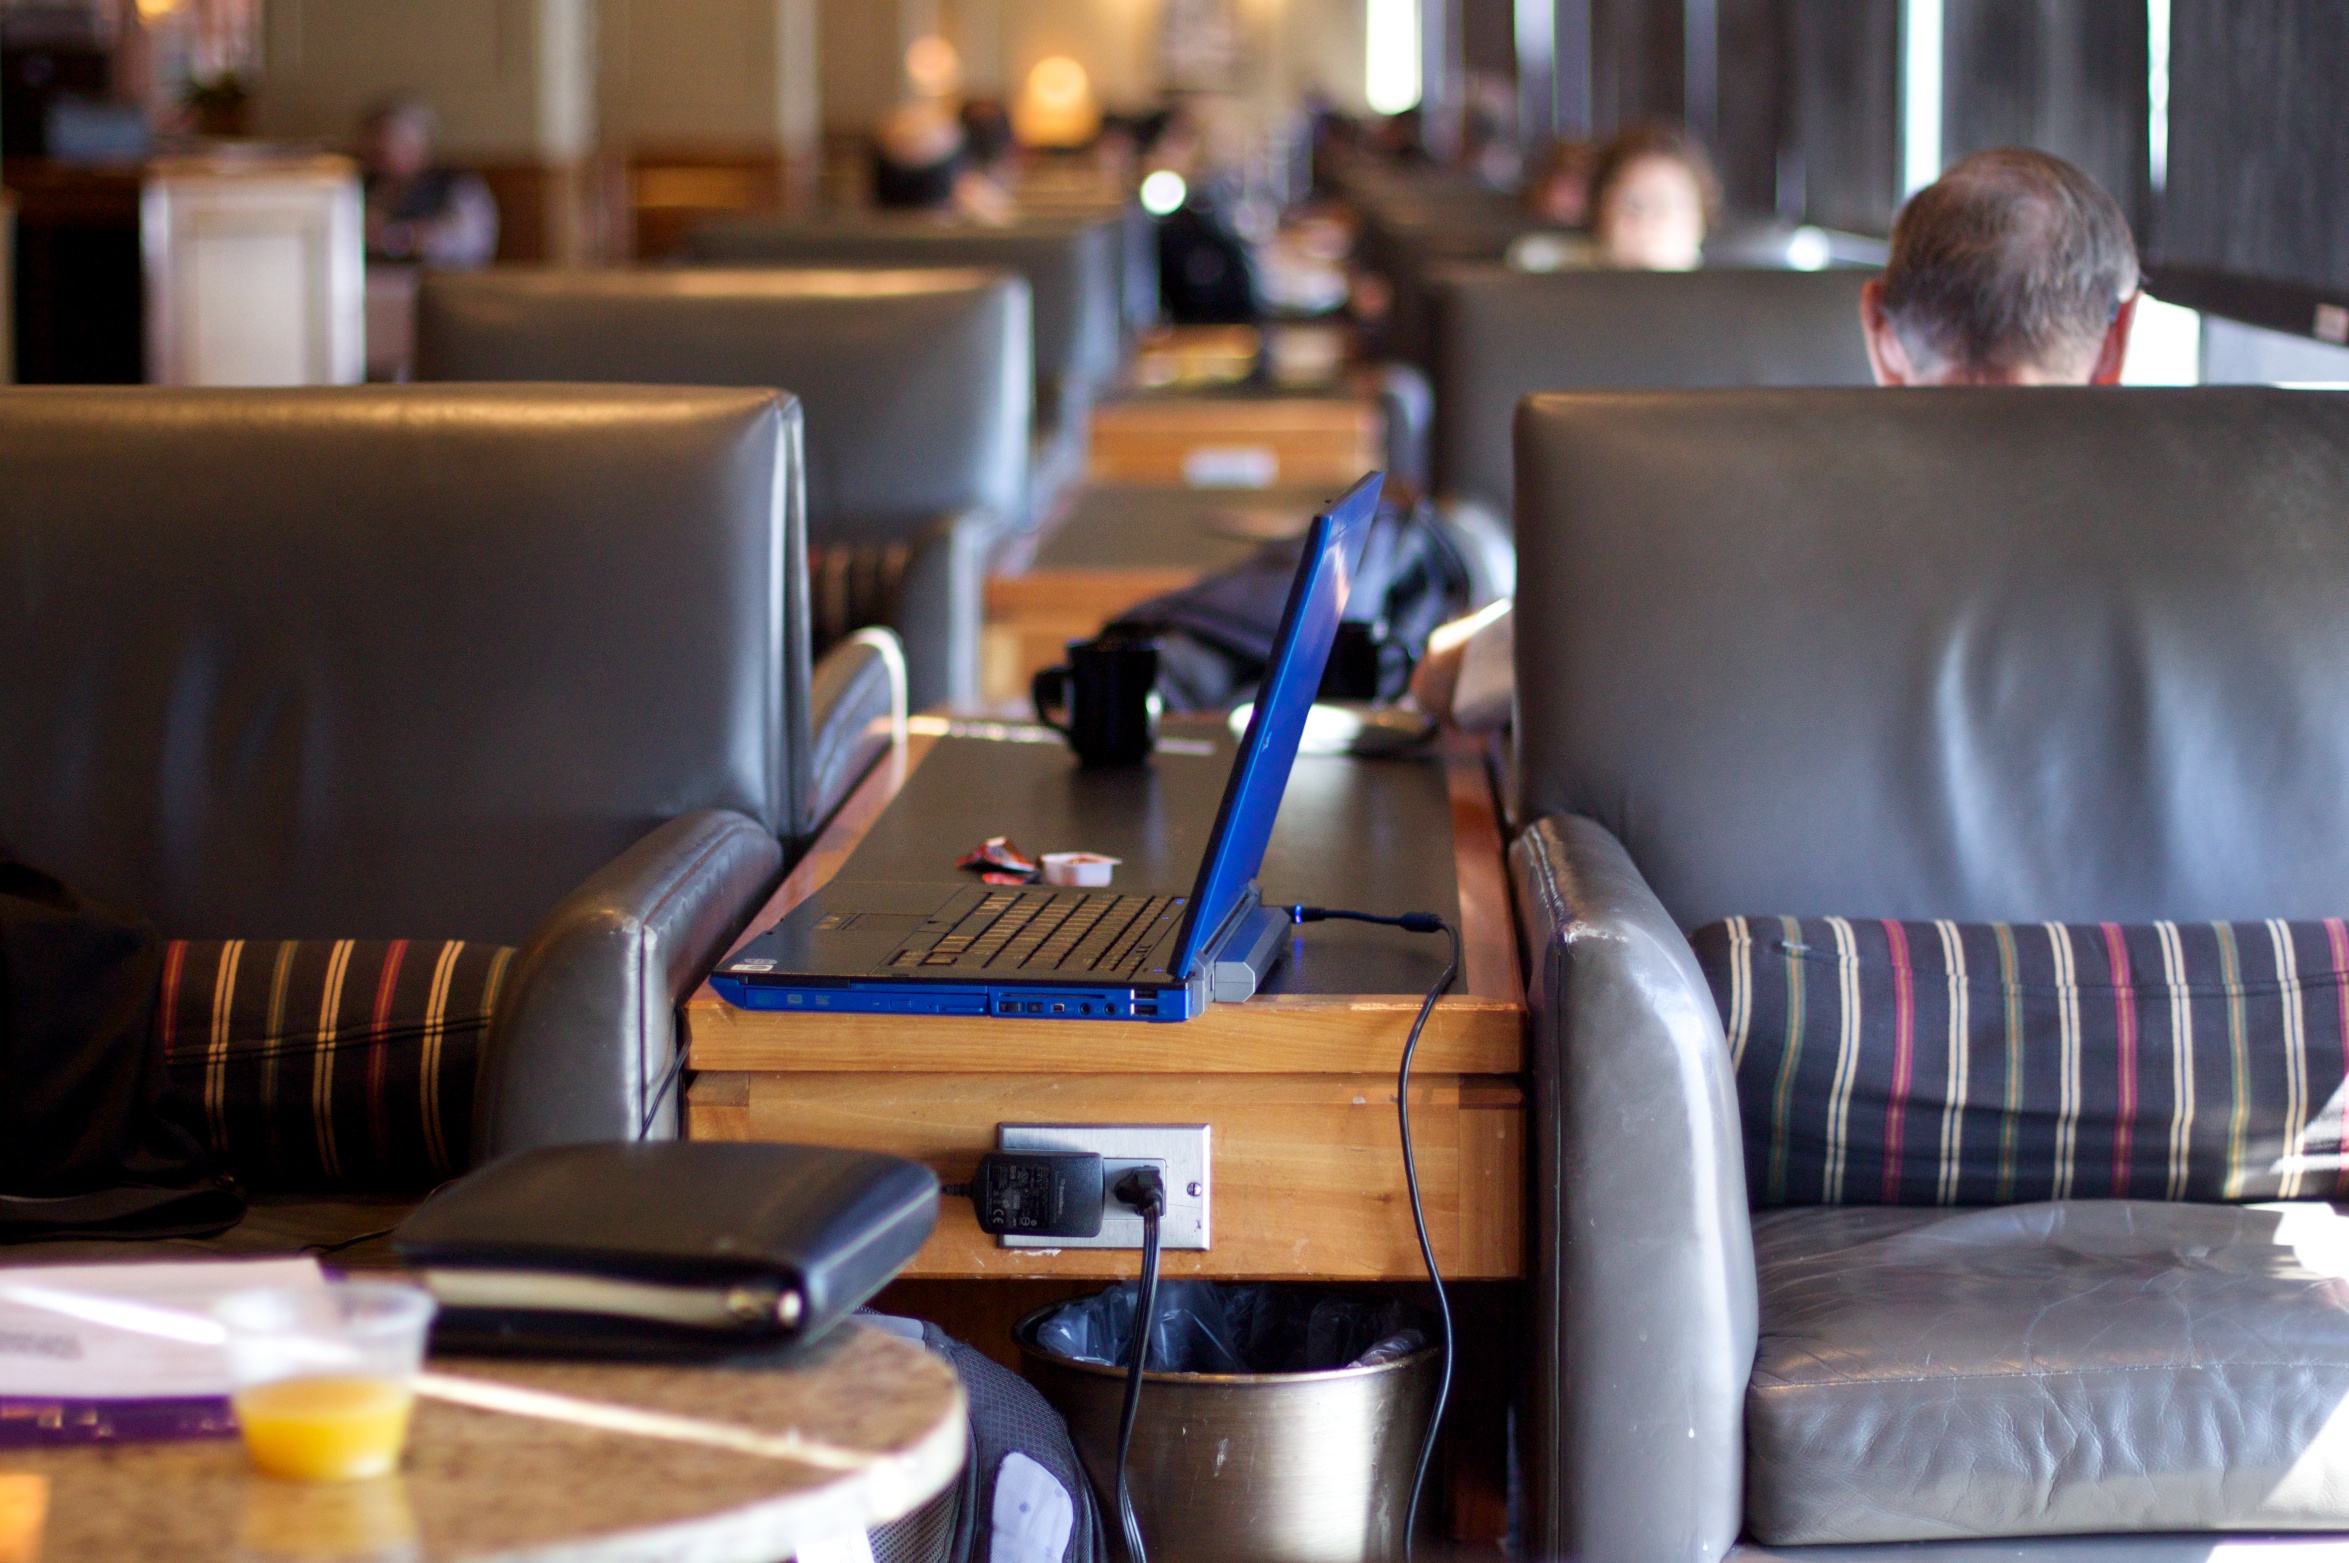
table, restaurant, bar, meal, living room, furniture, room, interior design, design